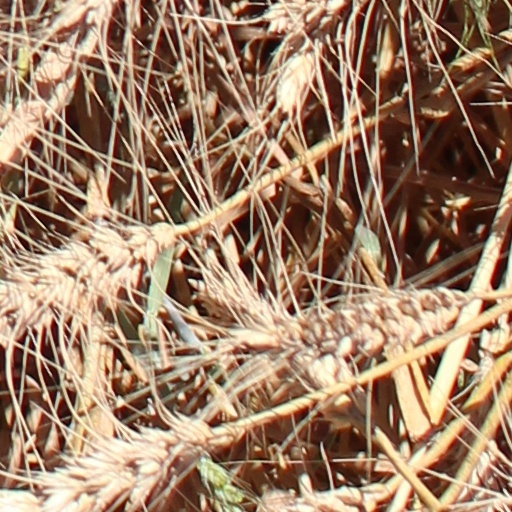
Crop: wheat